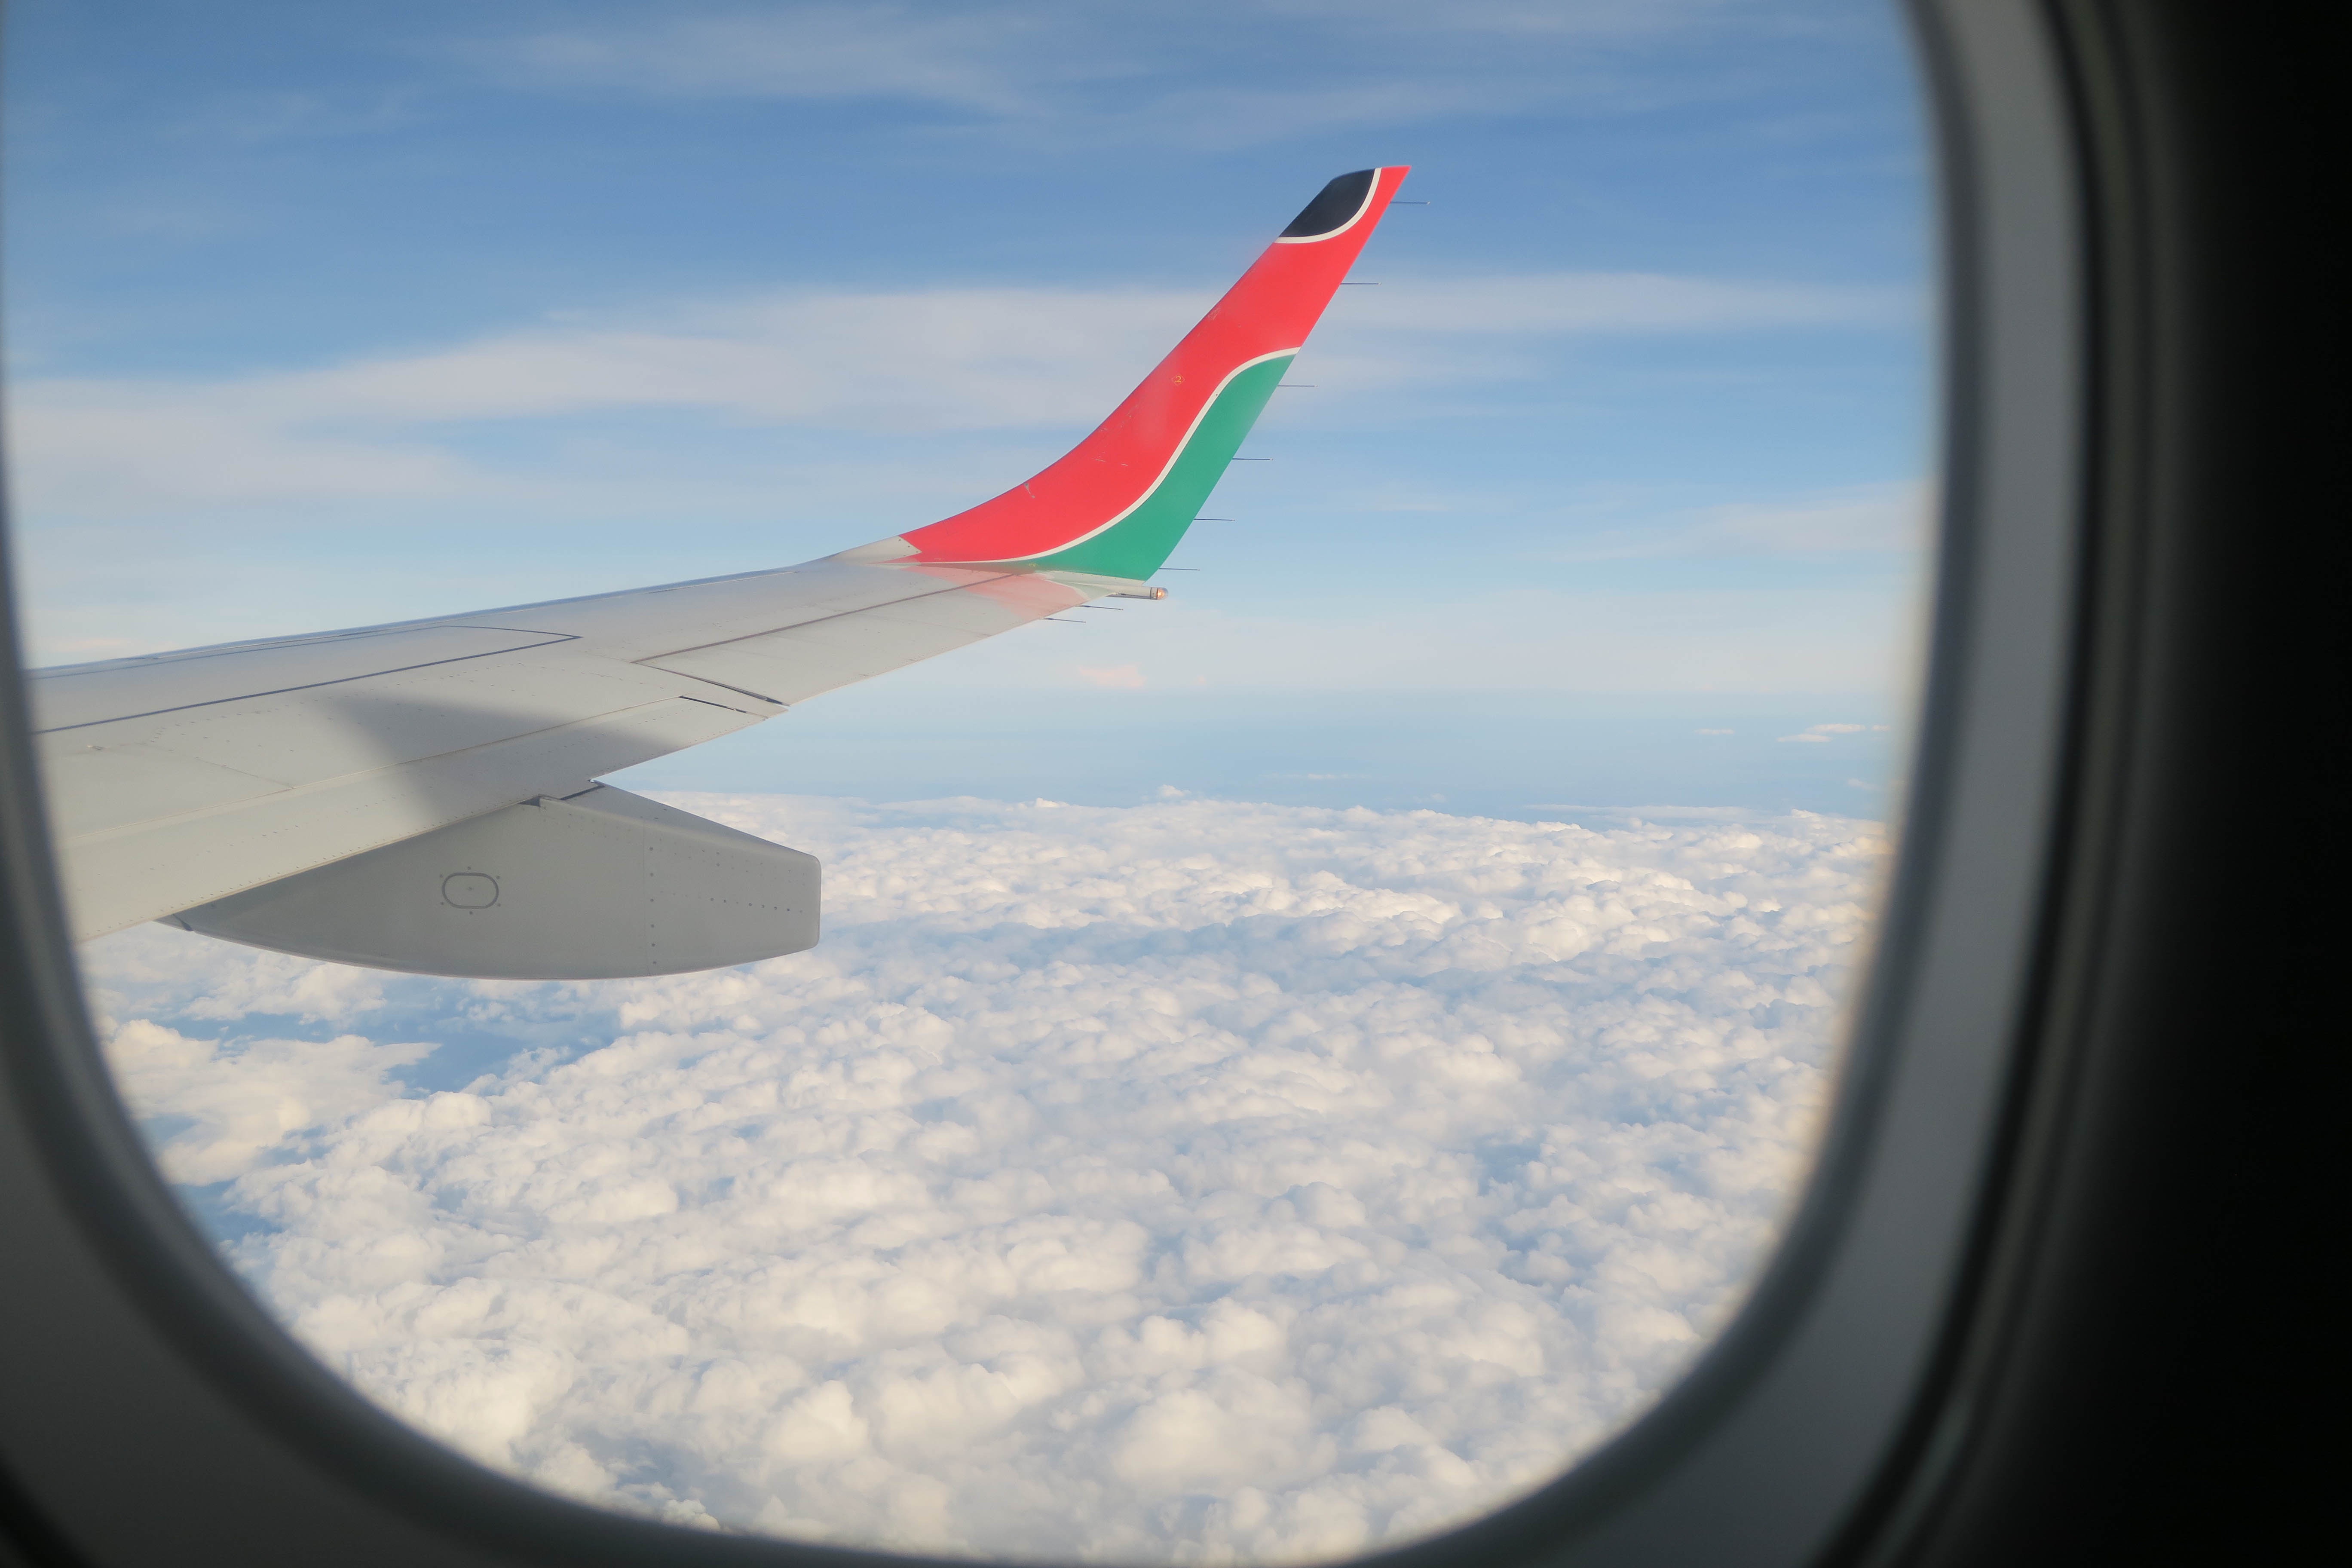
wing, airplane, aircraft, vehicle, airline, aviation, flight, airliner, jet aircraft, air travel, boeing 737, atmosphere of earth, narrow body aircraft